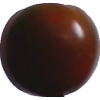
Label: tomato_maroon